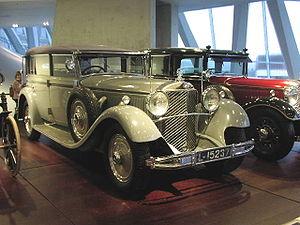
La Mercedes-Benz 770, aussi connue sous le nom de Großer Mercedes, était une automobile de luxe fabriquée par Mercedes-Benz entre 1930 et 1943. Elle est souvent associée aux hauts gradés du régime nazi, notamment Adolf Hitler et Hermann Göring.
Otto Wilhelm Rudolf Caracciola, dit Rudolf Caracciola, né le 30 janvier 1901 à Remagen dans le royaume de Prusse, sous l'Empire allemand et mort le 28 septembre 1959 à Cassel dans la Hesse, en Allemagne de l'Ouest, est un coureur automobile et moto allemand puis suisse. Il est considéré comme l'un des plus grands pilotes de Grands Prix d'avant-guerre et reconnu pour son perfectionnisme. Son record de victoires au Grand Prix d'Allemagne est toujours inégalé en 2020.